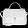
Label: Bag